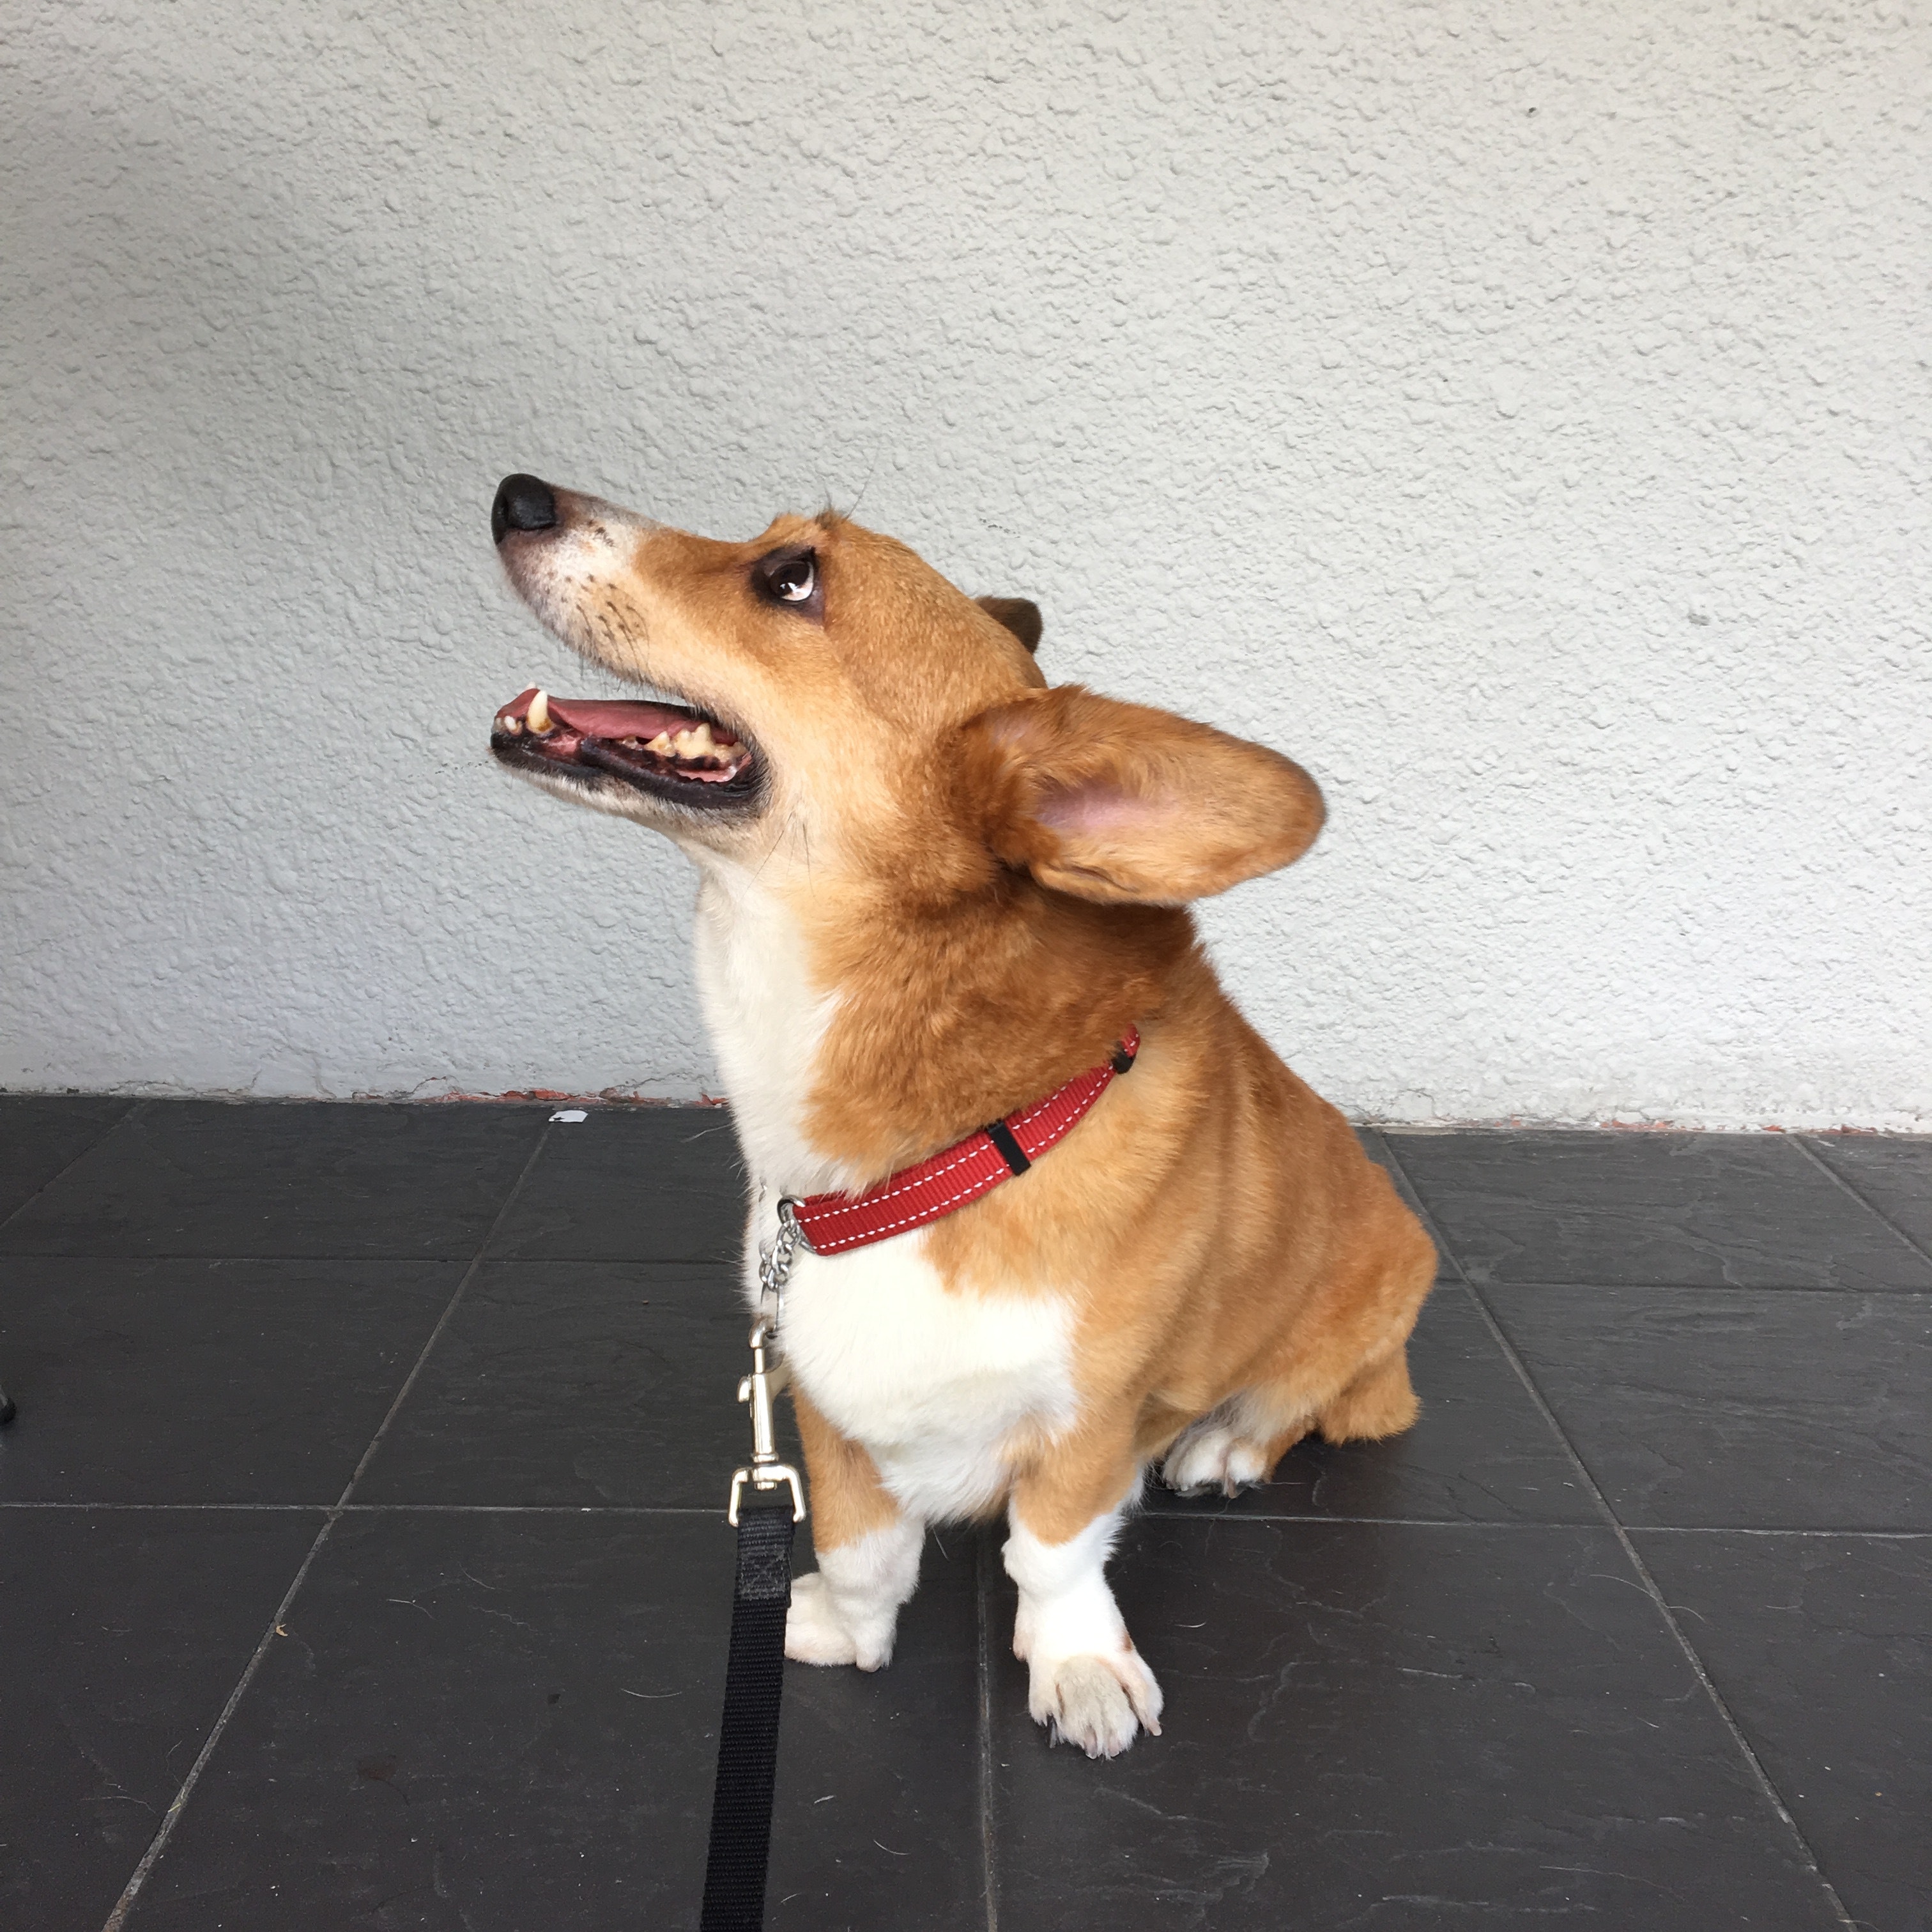
dog, mammal, vertebrate, dog breed, canidae, welsh corgi, pembroke welsh corgi, carnivore, cardigan welsh corgi, snout, corgi chihuahua, companion dog, sporting group, leash, collar, fawn